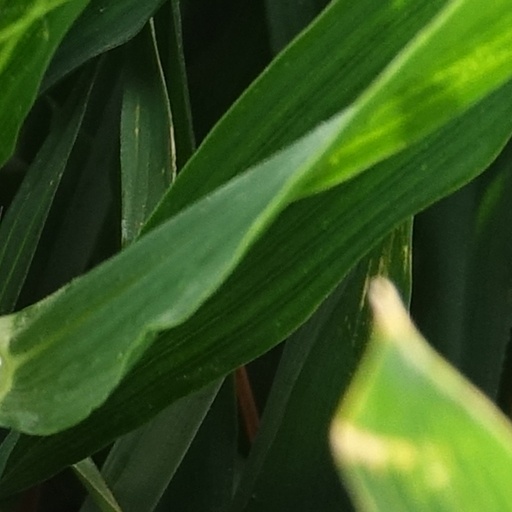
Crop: wheat